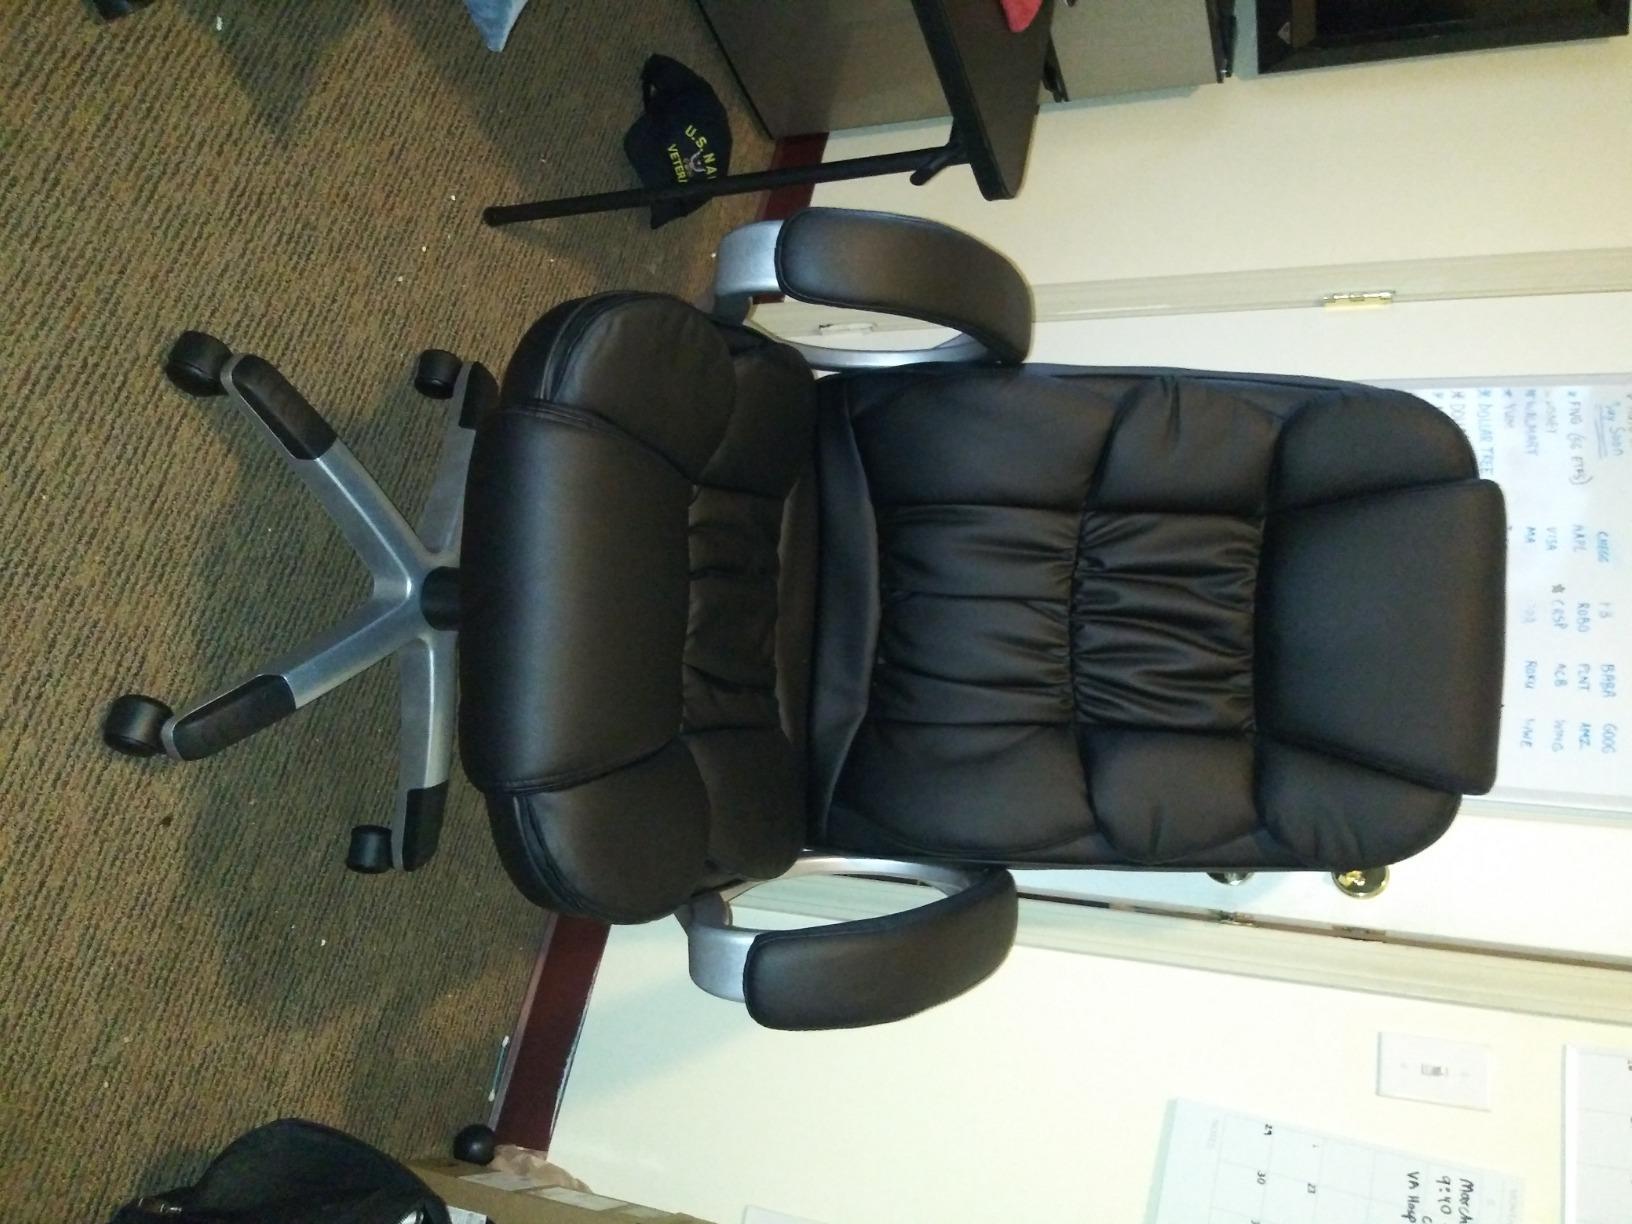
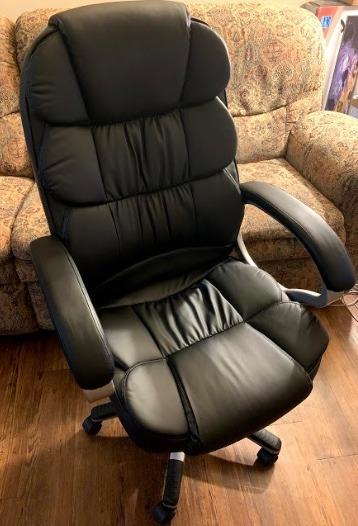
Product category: items_chair
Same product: yes